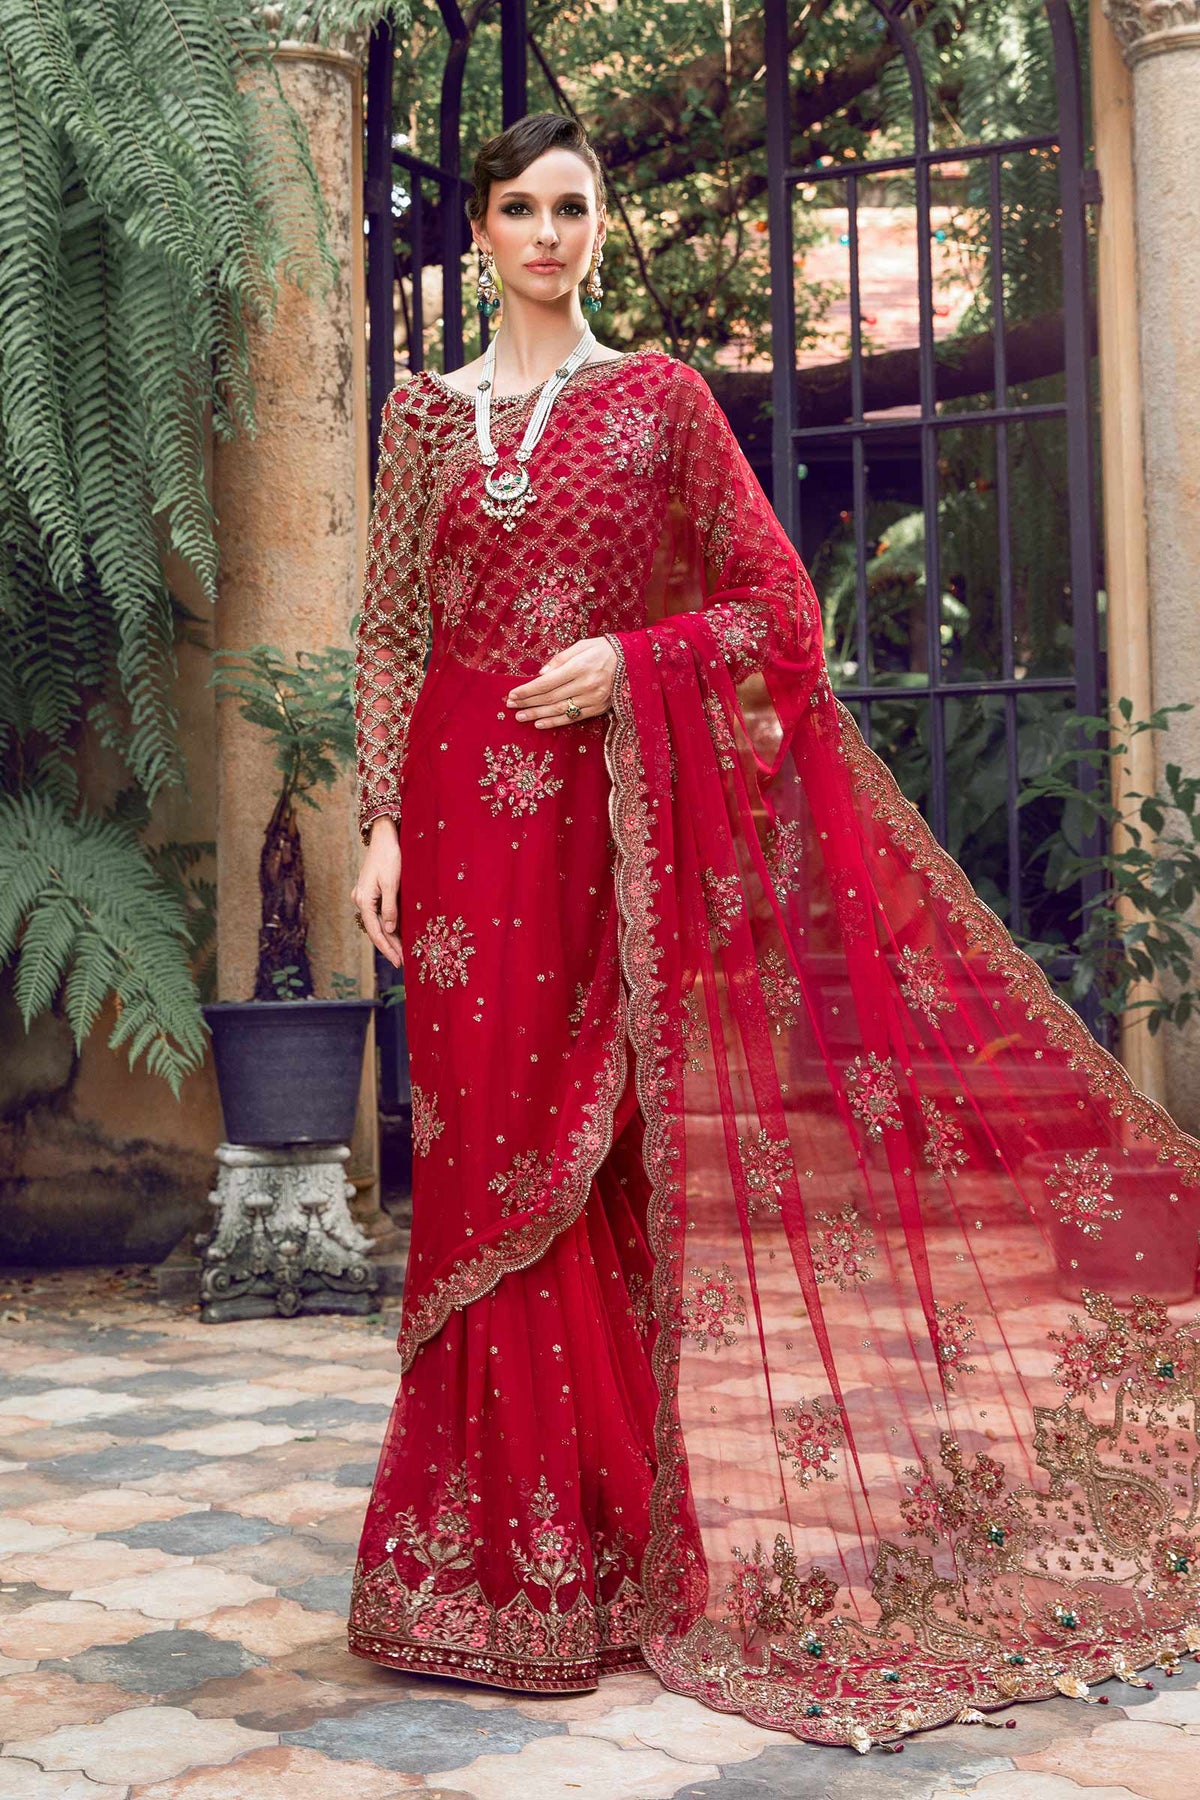
red embroidered net saree